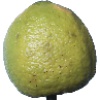
Label: Limes 1